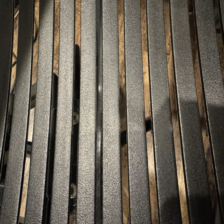
Label: no pen